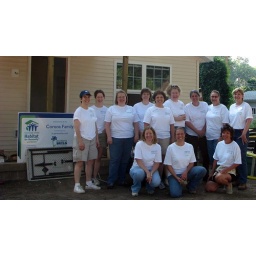
Install kitchen cabinets, laminate flooring and interior doors of Corona Home, 2008-07-18. Photo by Dave Johnson